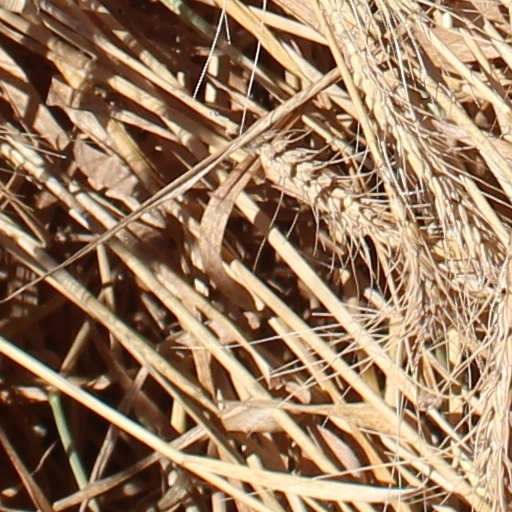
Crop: wheat